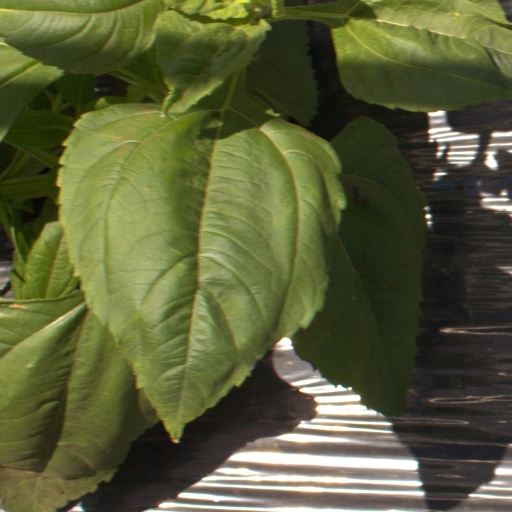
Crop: Jerusalem artichoke